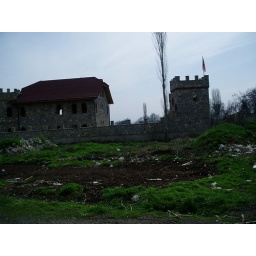
This castle sits in the village of Lipkovo, under construction, with an American flag flying